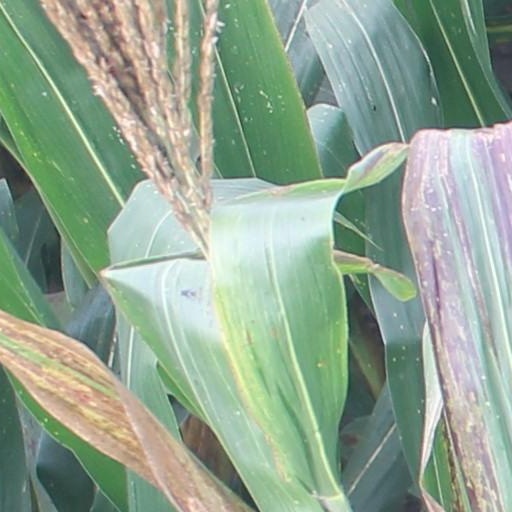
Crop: maize; corn